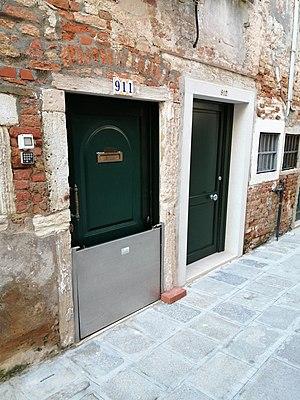
Dispositif anti acqua alta à Venise
L'acqua alta est la période d'inondation de Venise pour cause des marées entre l'automne et le début du printemps.